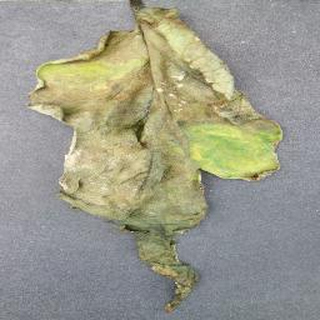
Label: tomato_late_blight